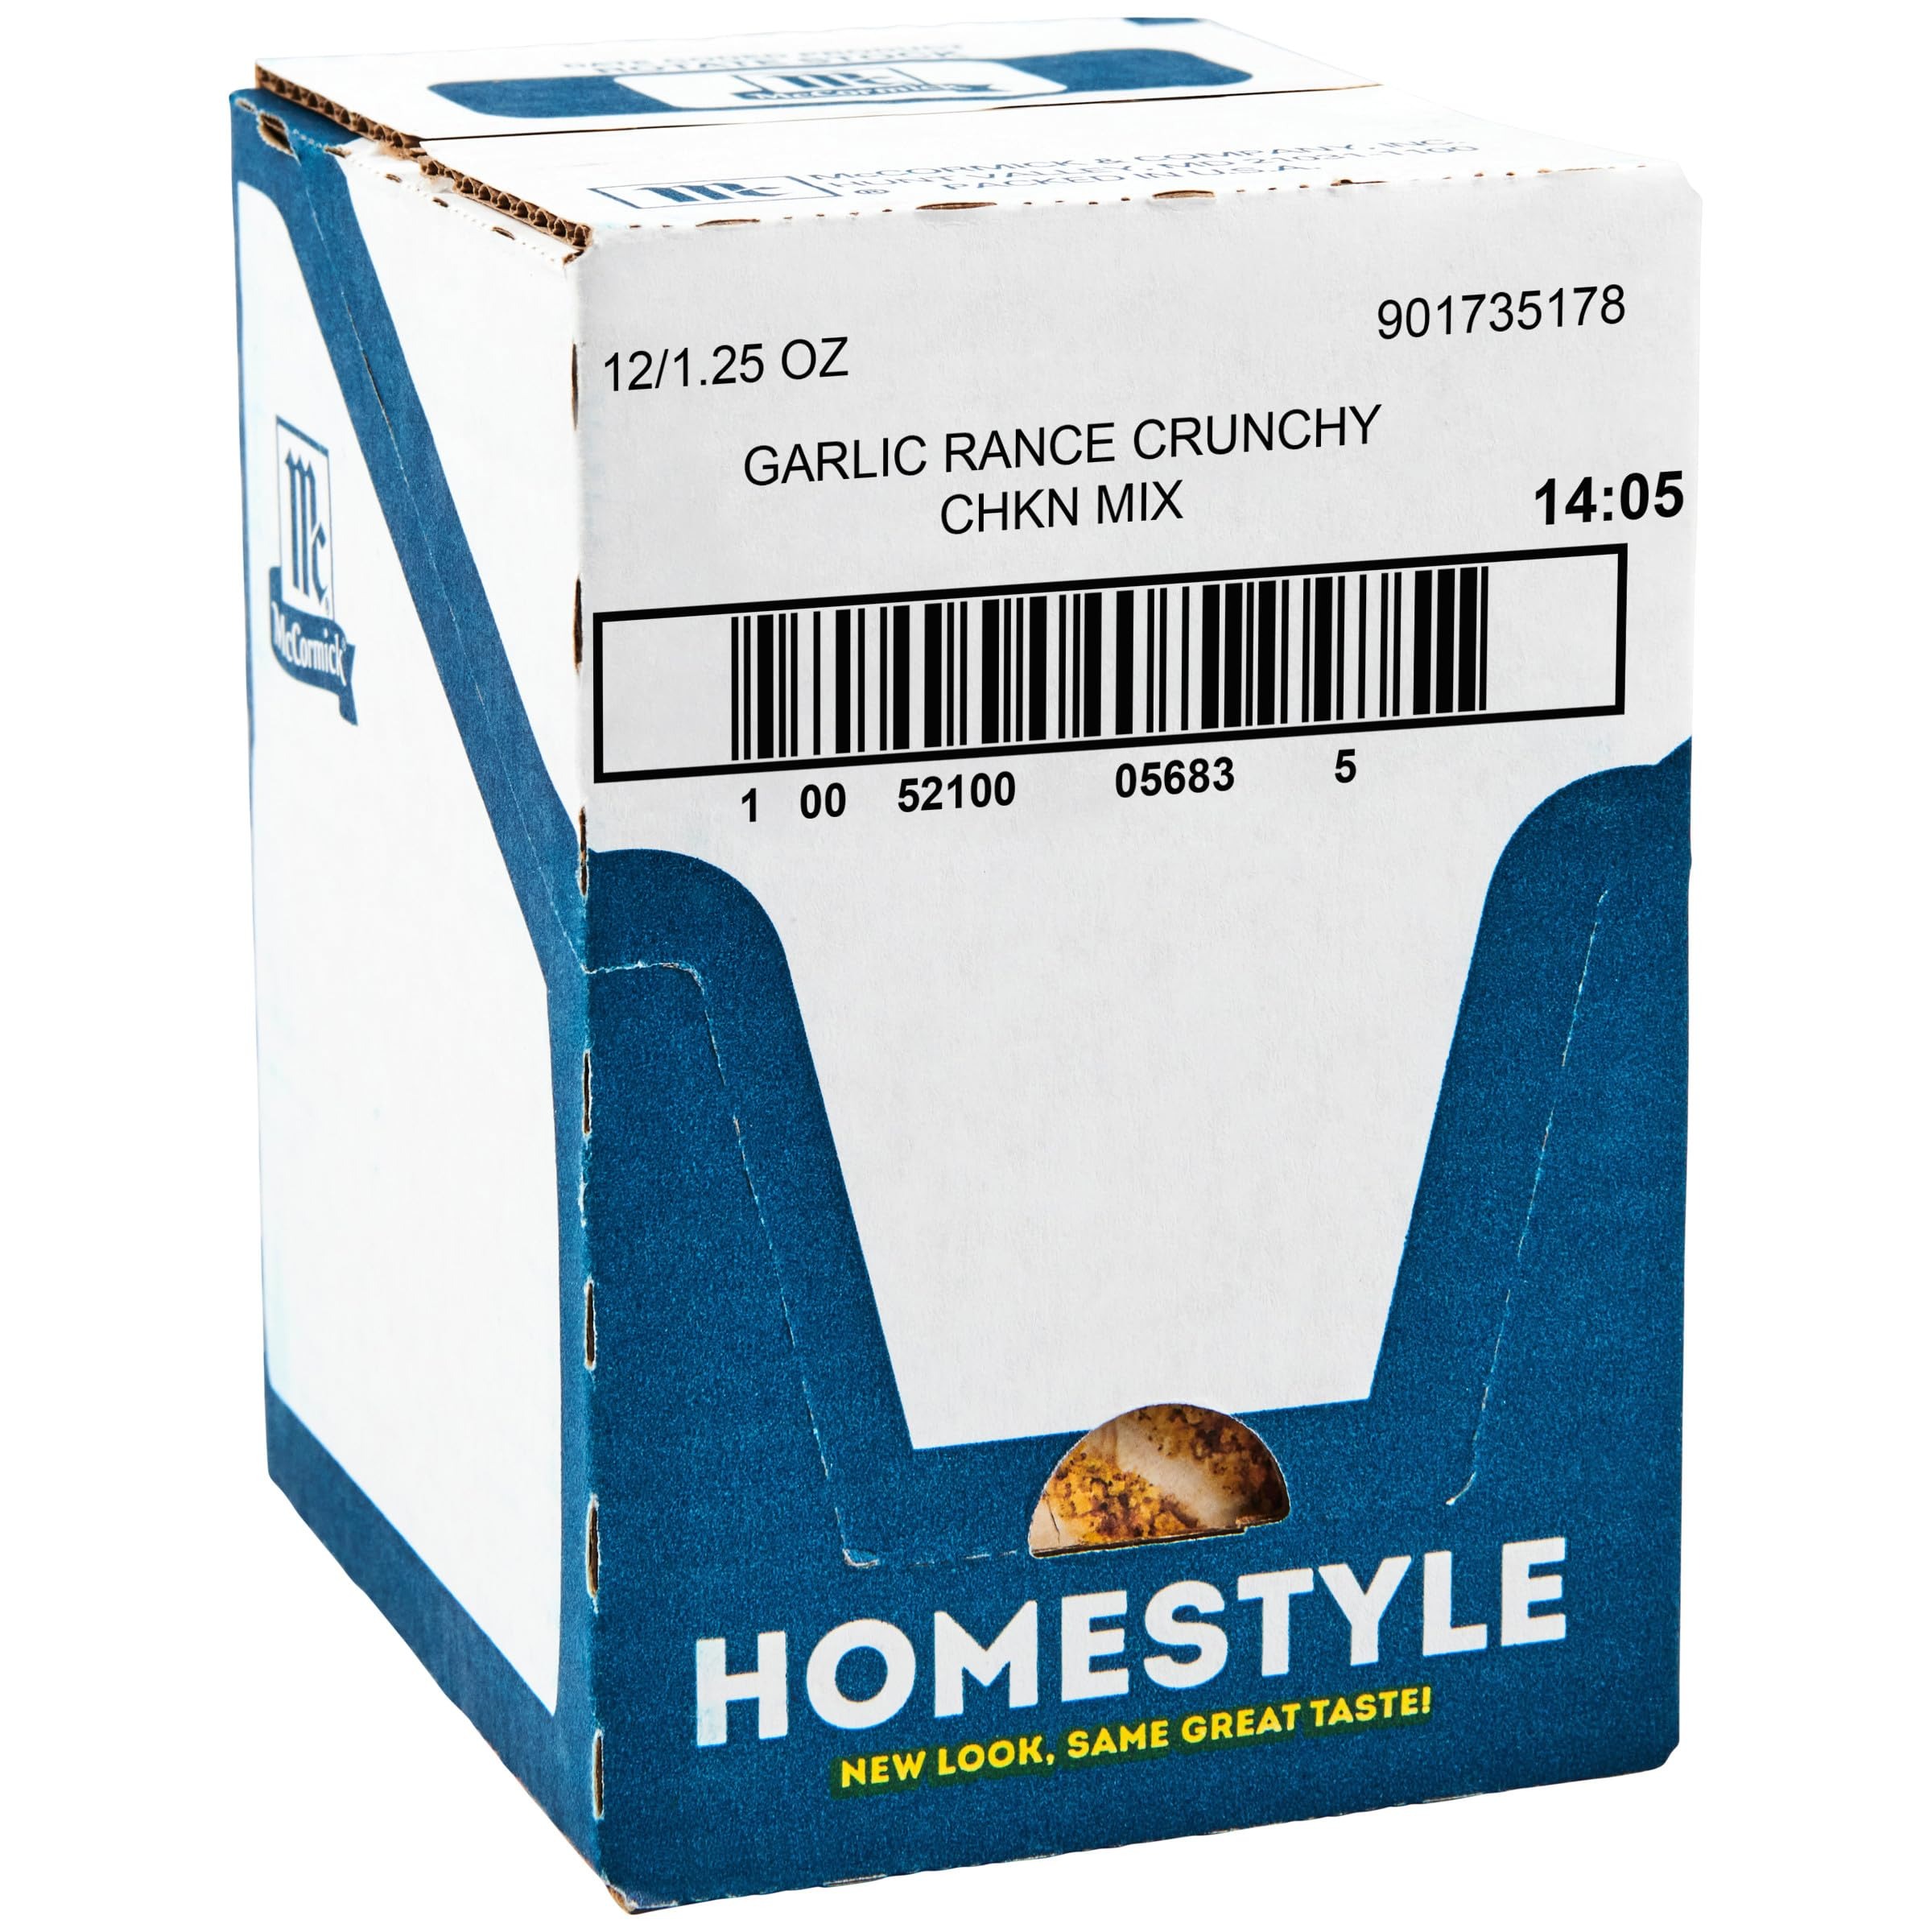
Item Name: McCormick Garlic Ranch Crunchy Chicken Seasoning Mix, 1.25 oz (Pack of 12)
Bullet Point 1: Seasoned mix for crunchy chicken with savory garlic-ranch flavor
Bullet Point 2: Made with quality McCormick spices like black pepper and dill weed
Bullet Point 3: Just 5 minutes of prep and 3 simple steps needed for a tasty chicken dinner
Bullet Point 4: Coat chicken breasts with mayo or try BBQ sauce or sour cream
Bullet Point 5: Bake in oven for 20 minutes or air fryer for 10 to 12 minutes
Value: 15.0
Unit: Ounce

Price: 1.97